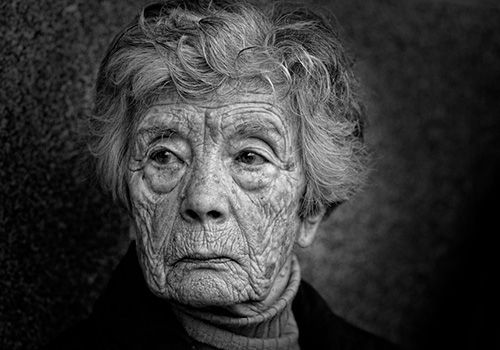
Gender: women